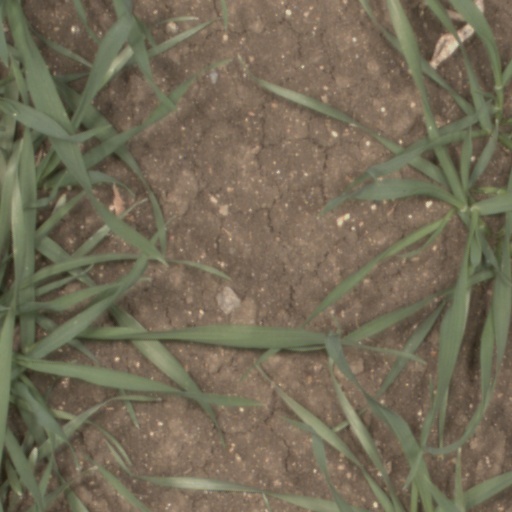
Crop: wheat